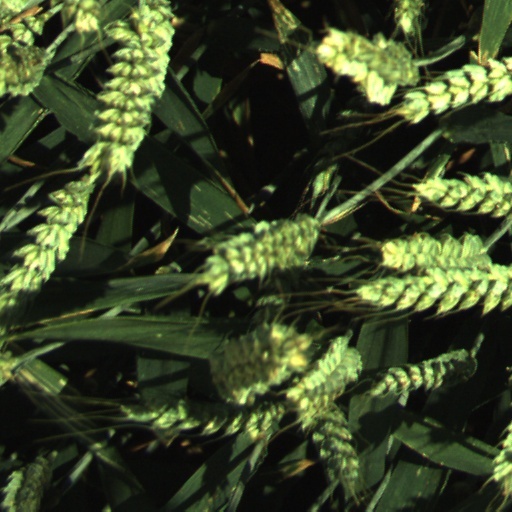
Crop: wheat